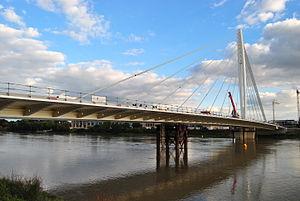
A Nantes, le Pont Éric Tabarly en construction en septembre 2010, vu du nord-ouest.